Scott Cherry

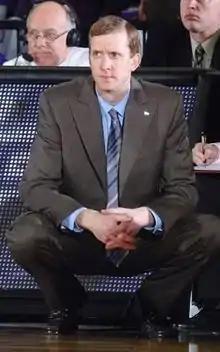
Cherry in 2013

Scott Douglas Cherry (born February 18, 1971) is an American college basketball coach and the former head men's basketball coach at High Point University. He replaced Bart Lundy in 2009. Cherry is a native of Ballston Spa, New York.